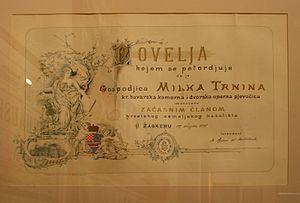
Katarina Milka Trnina est une soprano croate.